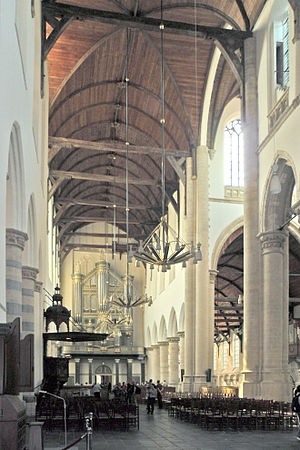
Den gamle kirke i Delft
Kirkens interiør
Den gamle kirke i Delft med kælenavnet Gamle Jan er en gotisk kirke i den gamle bydel af den hollandske by Delft. Kirkens varetegn er et 75 meter højt tårn, der hælder omkring to meter.